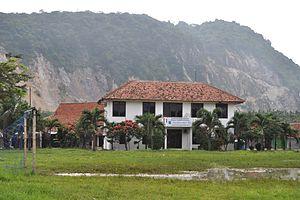
Ciampea est une ville d’Indonésie, située dans le kabupaten de Bogor.